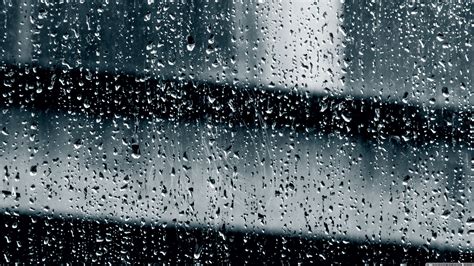
Weather: rain or strom